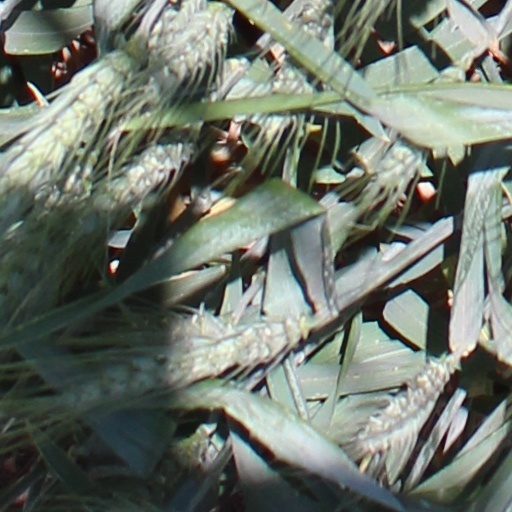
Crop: wheat